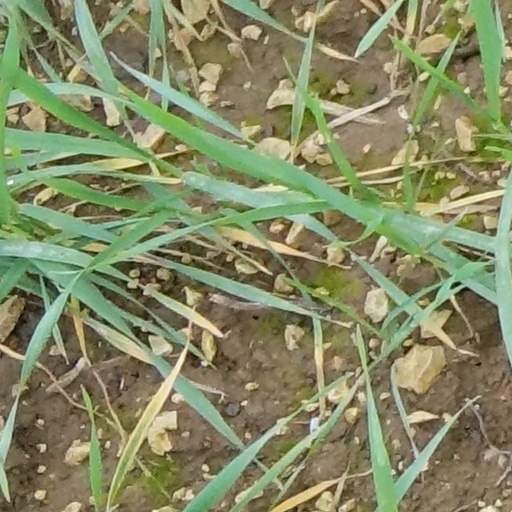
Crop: wheat